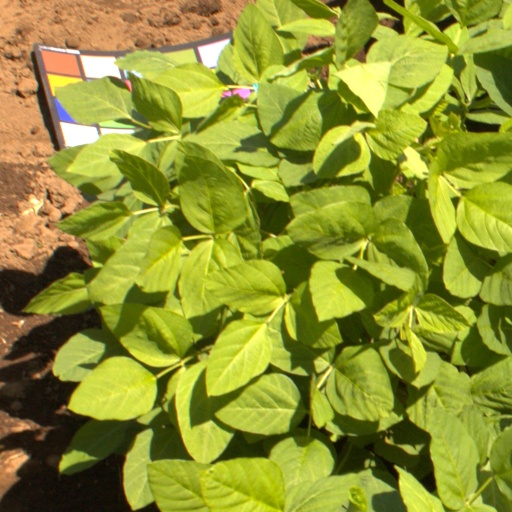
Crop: soybean